Tropical Storm Dottie

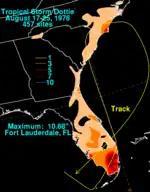
Rainfall totals from Tropical Storm Dottie

In response to the storm, gale warnings were issued on August 19 from Jacksonville, Florida to Virginia Beach, Virginia. A hurricane watch was also posted between Savannah, Georgia and Cape Hatteras, North Carolina. The hurricane watch was later extended to Jacksonville when conditions appeared more favorable for the storm's intensification, but was soon discontinued. Flooding rains were anticipated in the Carolinas, though, in contrast, Dottie was compared to a mere thunderstorm by some local officials.